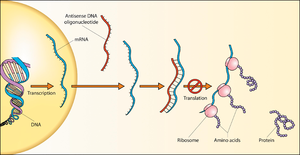
Sense (molekylærbiologi)
Skematisering, der viser hvordan antisense-DNA-strenge kan gribe ind i proteinoversættelse
Indenfor molekylærbiologi og genetik er sense et begreb, der bruges til at sammenligne nukleinsyremolekylers polaritet. Afhængig af konteksten indenfor molekylærbiologi kan sense have en smule forskelligartede betydninger.